Chevrolet Corvette

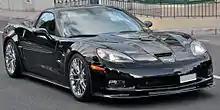
C6 Corvette ZR1

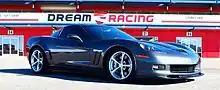
2010 Corvette Grand Sport

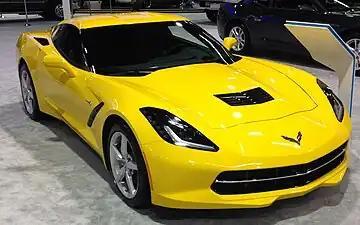
2014 Corvette Stingray coupe

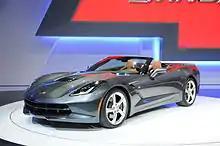
2014 Corvette Stingray convertible

For the C6 Corvette GM wanted to focus more on refining the C5 than trying to redesign it. Car & Driver, and Motor Trend, described the C6 as an "evolution of the C5, instead of a complete redo". The C6 wheelbase was increased while body overhangs were decreased when compared to the C5. Retractable headlights were replaced with fixed units, for the first time since 1962. The C6 brought a new and improved interior compared to the C5. As a result of the upgraded interior, the C6 had a slight increase in passenger hip room. It also sported an updated engine called the LS2, which bumped the LS1/LS6 to and gained 50 HP, delivering at 6000 rpm and at 4400 rpm, and giving the vehicle a time of under 4.2 seconds. Its top speed was . The C6 shared some components with the Cadillac XLR hard-top convertible introduced two years earlier in 2003.